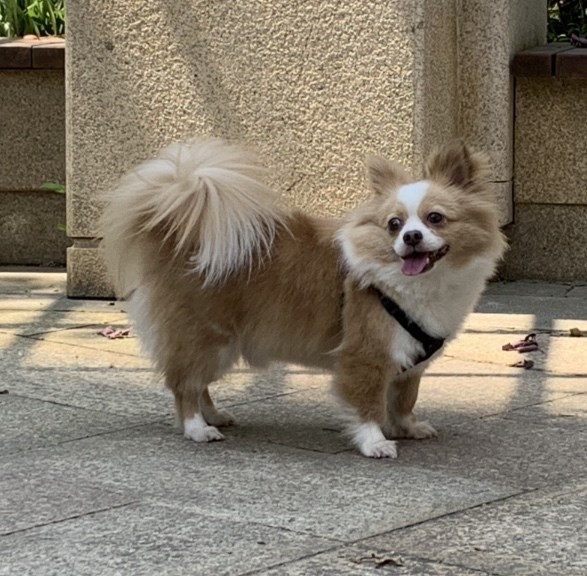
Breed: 1936-n000005-Pomeranian